James Ritchie (naturalist)

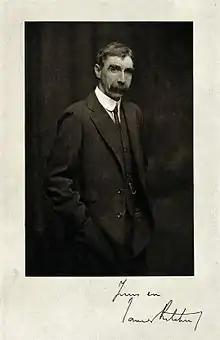
James Ritchie (date unknown)

James Ritchie CBE PRSE (27 May 1882 – 19 October 1958) was a Scottish naturalist and archaeologist, who was Professor of Natural History at the University of Edinburgh 1936–52 and President of the Royal Society of Edinburgh 1952–1958.